Washington Harbour

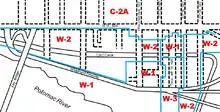
The Georgetown sub-zone zoning map approved by the D.C. Zoning Commission in November 1974.

The preliminary federal study recommended extensive zoning changes for the Georgetown waterfront, and the D.C. Zoning Commission acted immediately to implement these proposals. After public hearings on May 9, the zoning commission proposed new regulations on June 29. These rules permitted much more dense development, and established three sub-zones. In the W-1 area bounded by the Potomac River, 31st Street NW, Key Bridge, and K Street NW, buildings were restricted to six stories in height. The W-2 area bounded by 31st Street NW, K Street NW, Key Bridge, and the C&O Canal generally held buildings to six-stories as well. However, developers could seek exemptions allowing construction up to nine stories for mixed-use developments. In the W-3 area bounded by 30th and 31st Streets NW, the Potomac River, and the C&O Canal, buildings were permitted to reach nine stories. The square footage of a single building was also restricted in all three sub-zones, although this could be exceeded if the structure included more residential units.